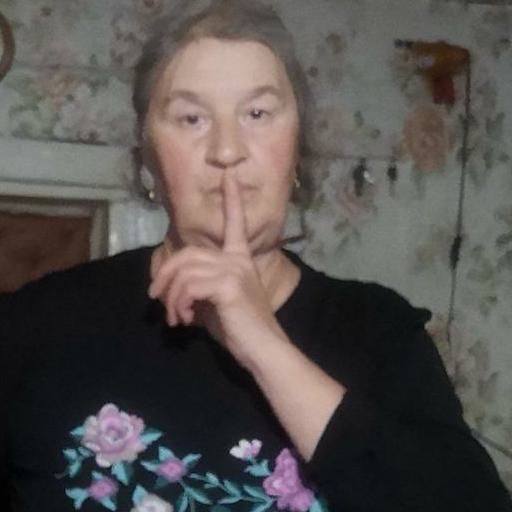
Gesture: mute